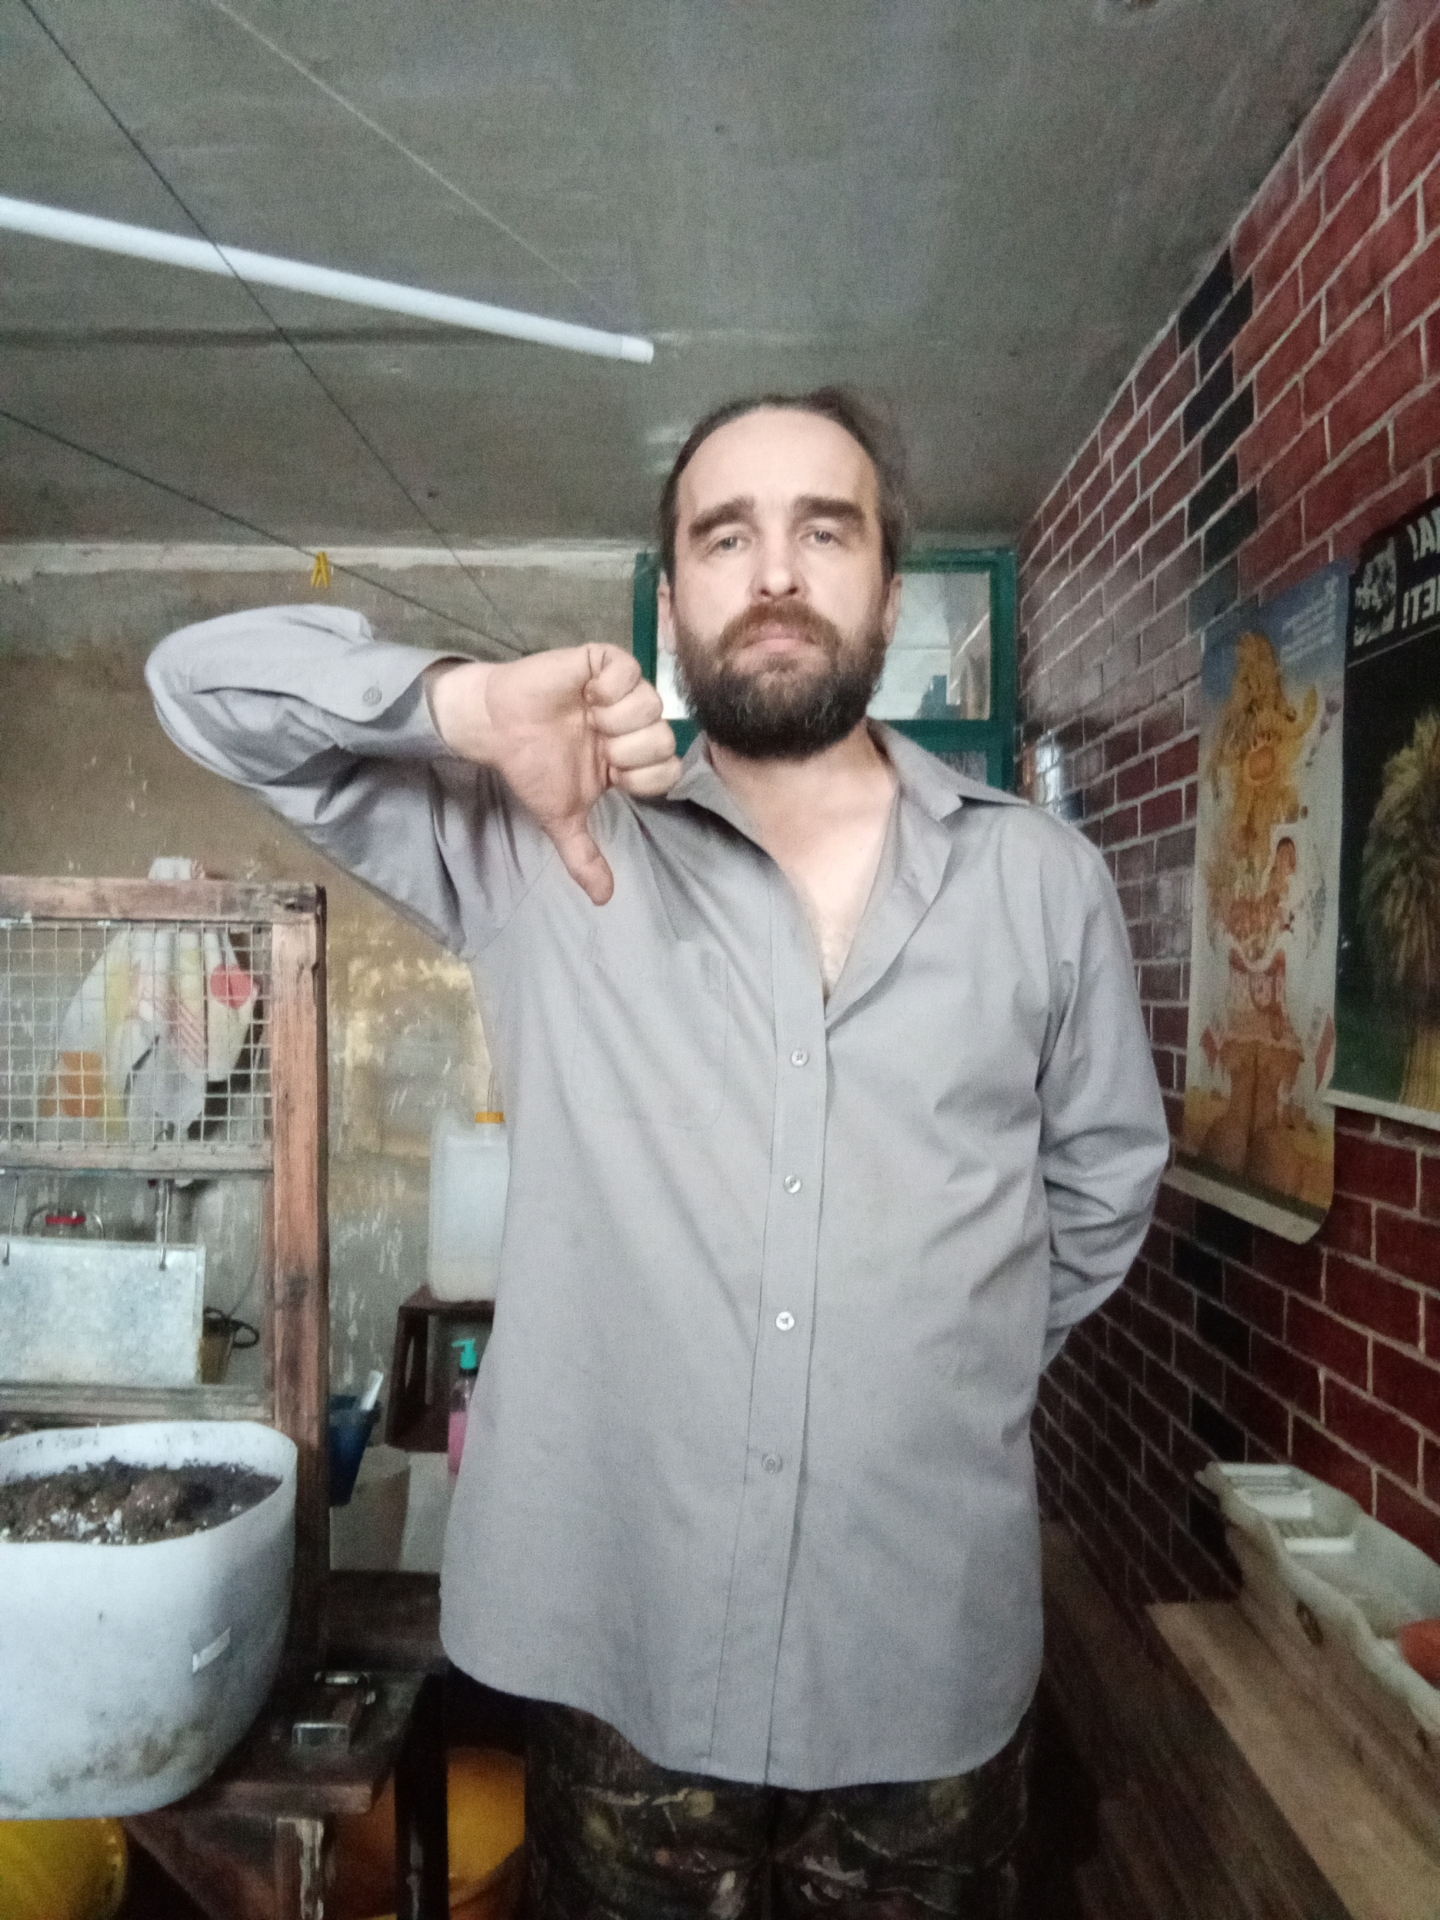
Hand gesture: dislike